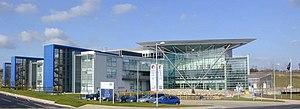
Le Met Office est le service national britannique de météorologie. Son quartier-général est situé à Exeter dans le comté de Devon au Royaume-Uni. Connu également sous le vocable de UKMET, ce service est présent dans tous les territoires britanniques comme à Gibraltar et aux îles Malouines en plus des îles britanniques.